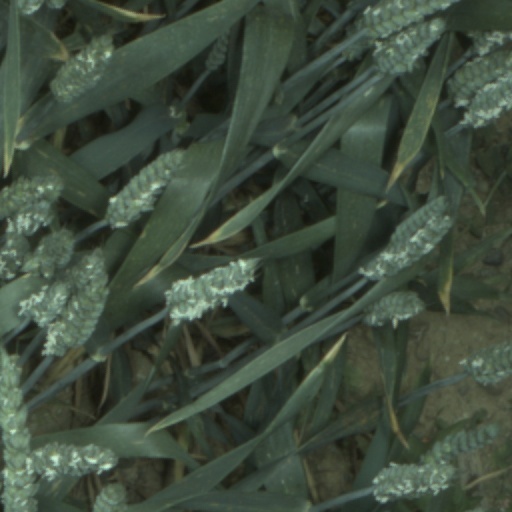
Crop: wheat